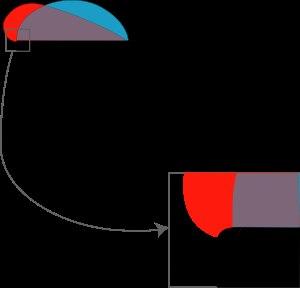
Le mouillage est le comportement d'un liquide en contact avec une surface solide. Il désigne d'une part la forme que prend le liquide à la surface du solide et la façon dont il se comporte lorsqu'on essaie de le faire couler. Ces comportements découlent des interactions intermoléculaires entre les molécules de liquide, solide et de gaz à l'interface entre les trois milieux. Ces interactions sont modélisées à l'échelle macroscopique via la tension superficielle.